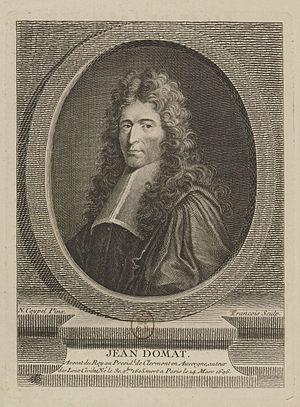
Jean Domat (1625 - 1696), Jurisconsulte français.
La fontaine du Château d’eau ou le Château d’eau est une fontaine située à Riom en Auvergne. Réalisée entre 1830 et 1837, elle est inscrite aux monuments historiques depuis 1989 et figure parmi les sept fontaines de la ville classées ou inscrites à ce titre.
Jean Domat, ou Daumat, né à Clermont en Auvergne, est un jurisconsulte français, chef de file du mouvement rationaliste en France au XVIIᵉ siècle, auquel il a donné un élan décisif.